List of automobiles known for negative reception

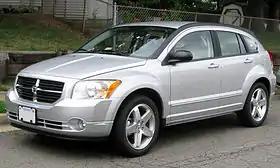
Dodge Caliber

When General Motors released their new generation of U-body minivans in 2005, which consisted of the Chevrolet Uplander and its rebadged derivatives, the Saturn Relay, Buick Terraza, and Pontiac Montana SV6, as successors to the successful previous generation including the Chevrolet Venture, the reception was largely negative, mainly due to the poor design that tried to be more SUV-like but was not liked by the public and the fact that the technical layout was still partly based on the previous generation, making it already outdated when launched. "The Truth About Cars" ranked them #1 on its 2006 "Ten Worst Automobiles Today (TWAT) Awards" list, saying: "Talk about retro-design. Rather than simply cop styling cues from bygone classics, GM built the Chevrolet Uplander, Saturn Relay, Buick Terraza and Pontiac SV6 using 25-year-old engineering. (Though not literally true, it's true enough.) In terms of dreadful driving dynamics, contemptible aesthetics and torturous ergonomics, no other vehicles sold in America can compete with these ridiculously-named “Crossover Sport Vans." For their antique engineering, woeful looks, cancerous effect on not one but four GM brands and their abject inability to hold a candle to their foreign-owned competition, GM's minivans earn "The Truth About Cars" accolade as the worst vehicles currently for sale in America."